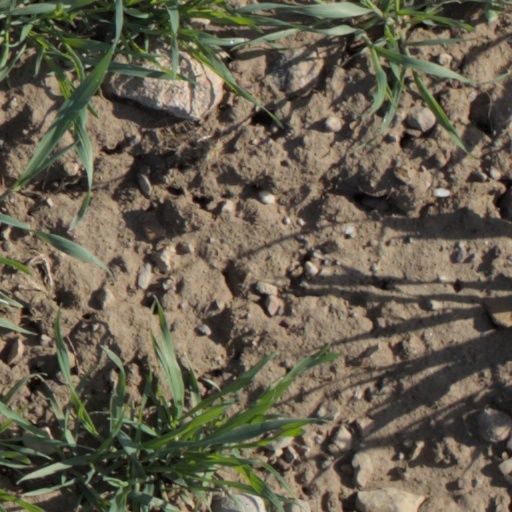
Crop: wheat